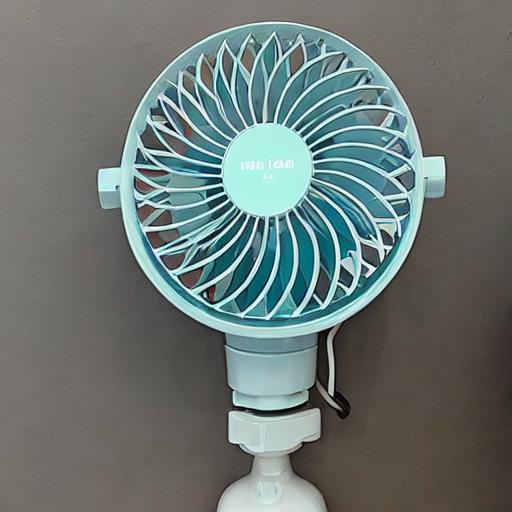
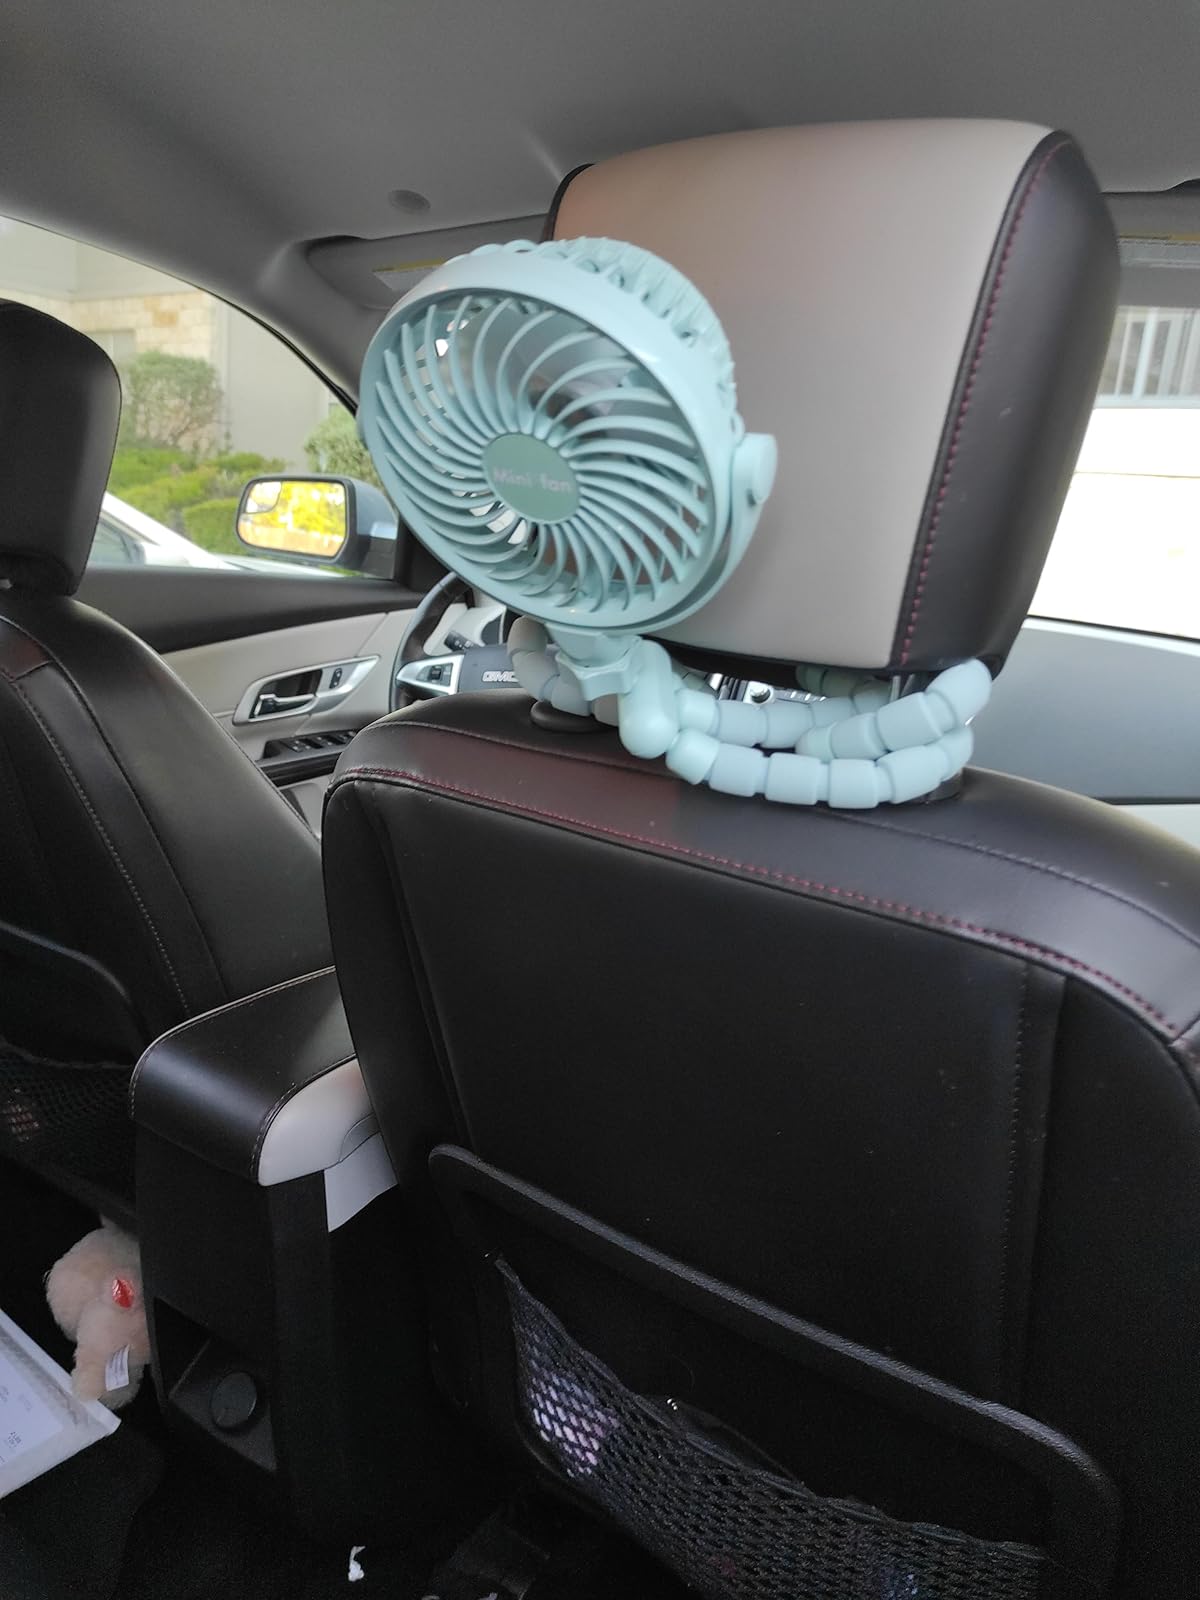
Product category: fan
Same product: no